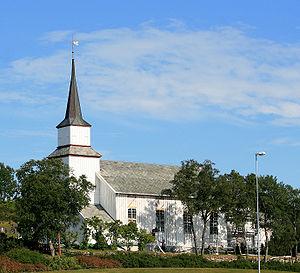
Kolvereid est une ville de Norvège ayant en 2014 une population de 1 626 habitants.